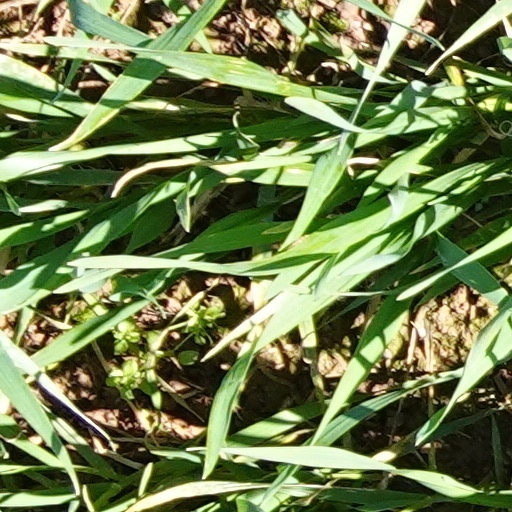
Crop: wheat